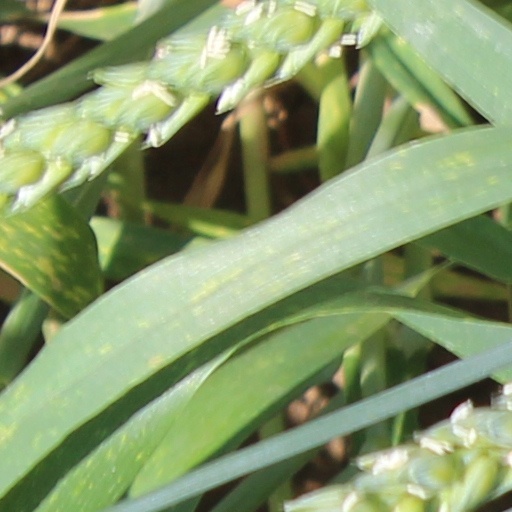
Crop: wheat